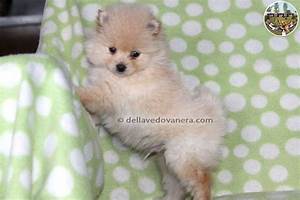
Label: dog